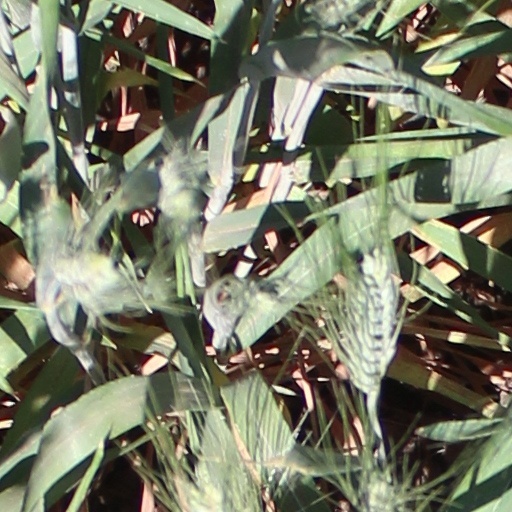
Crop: wheat